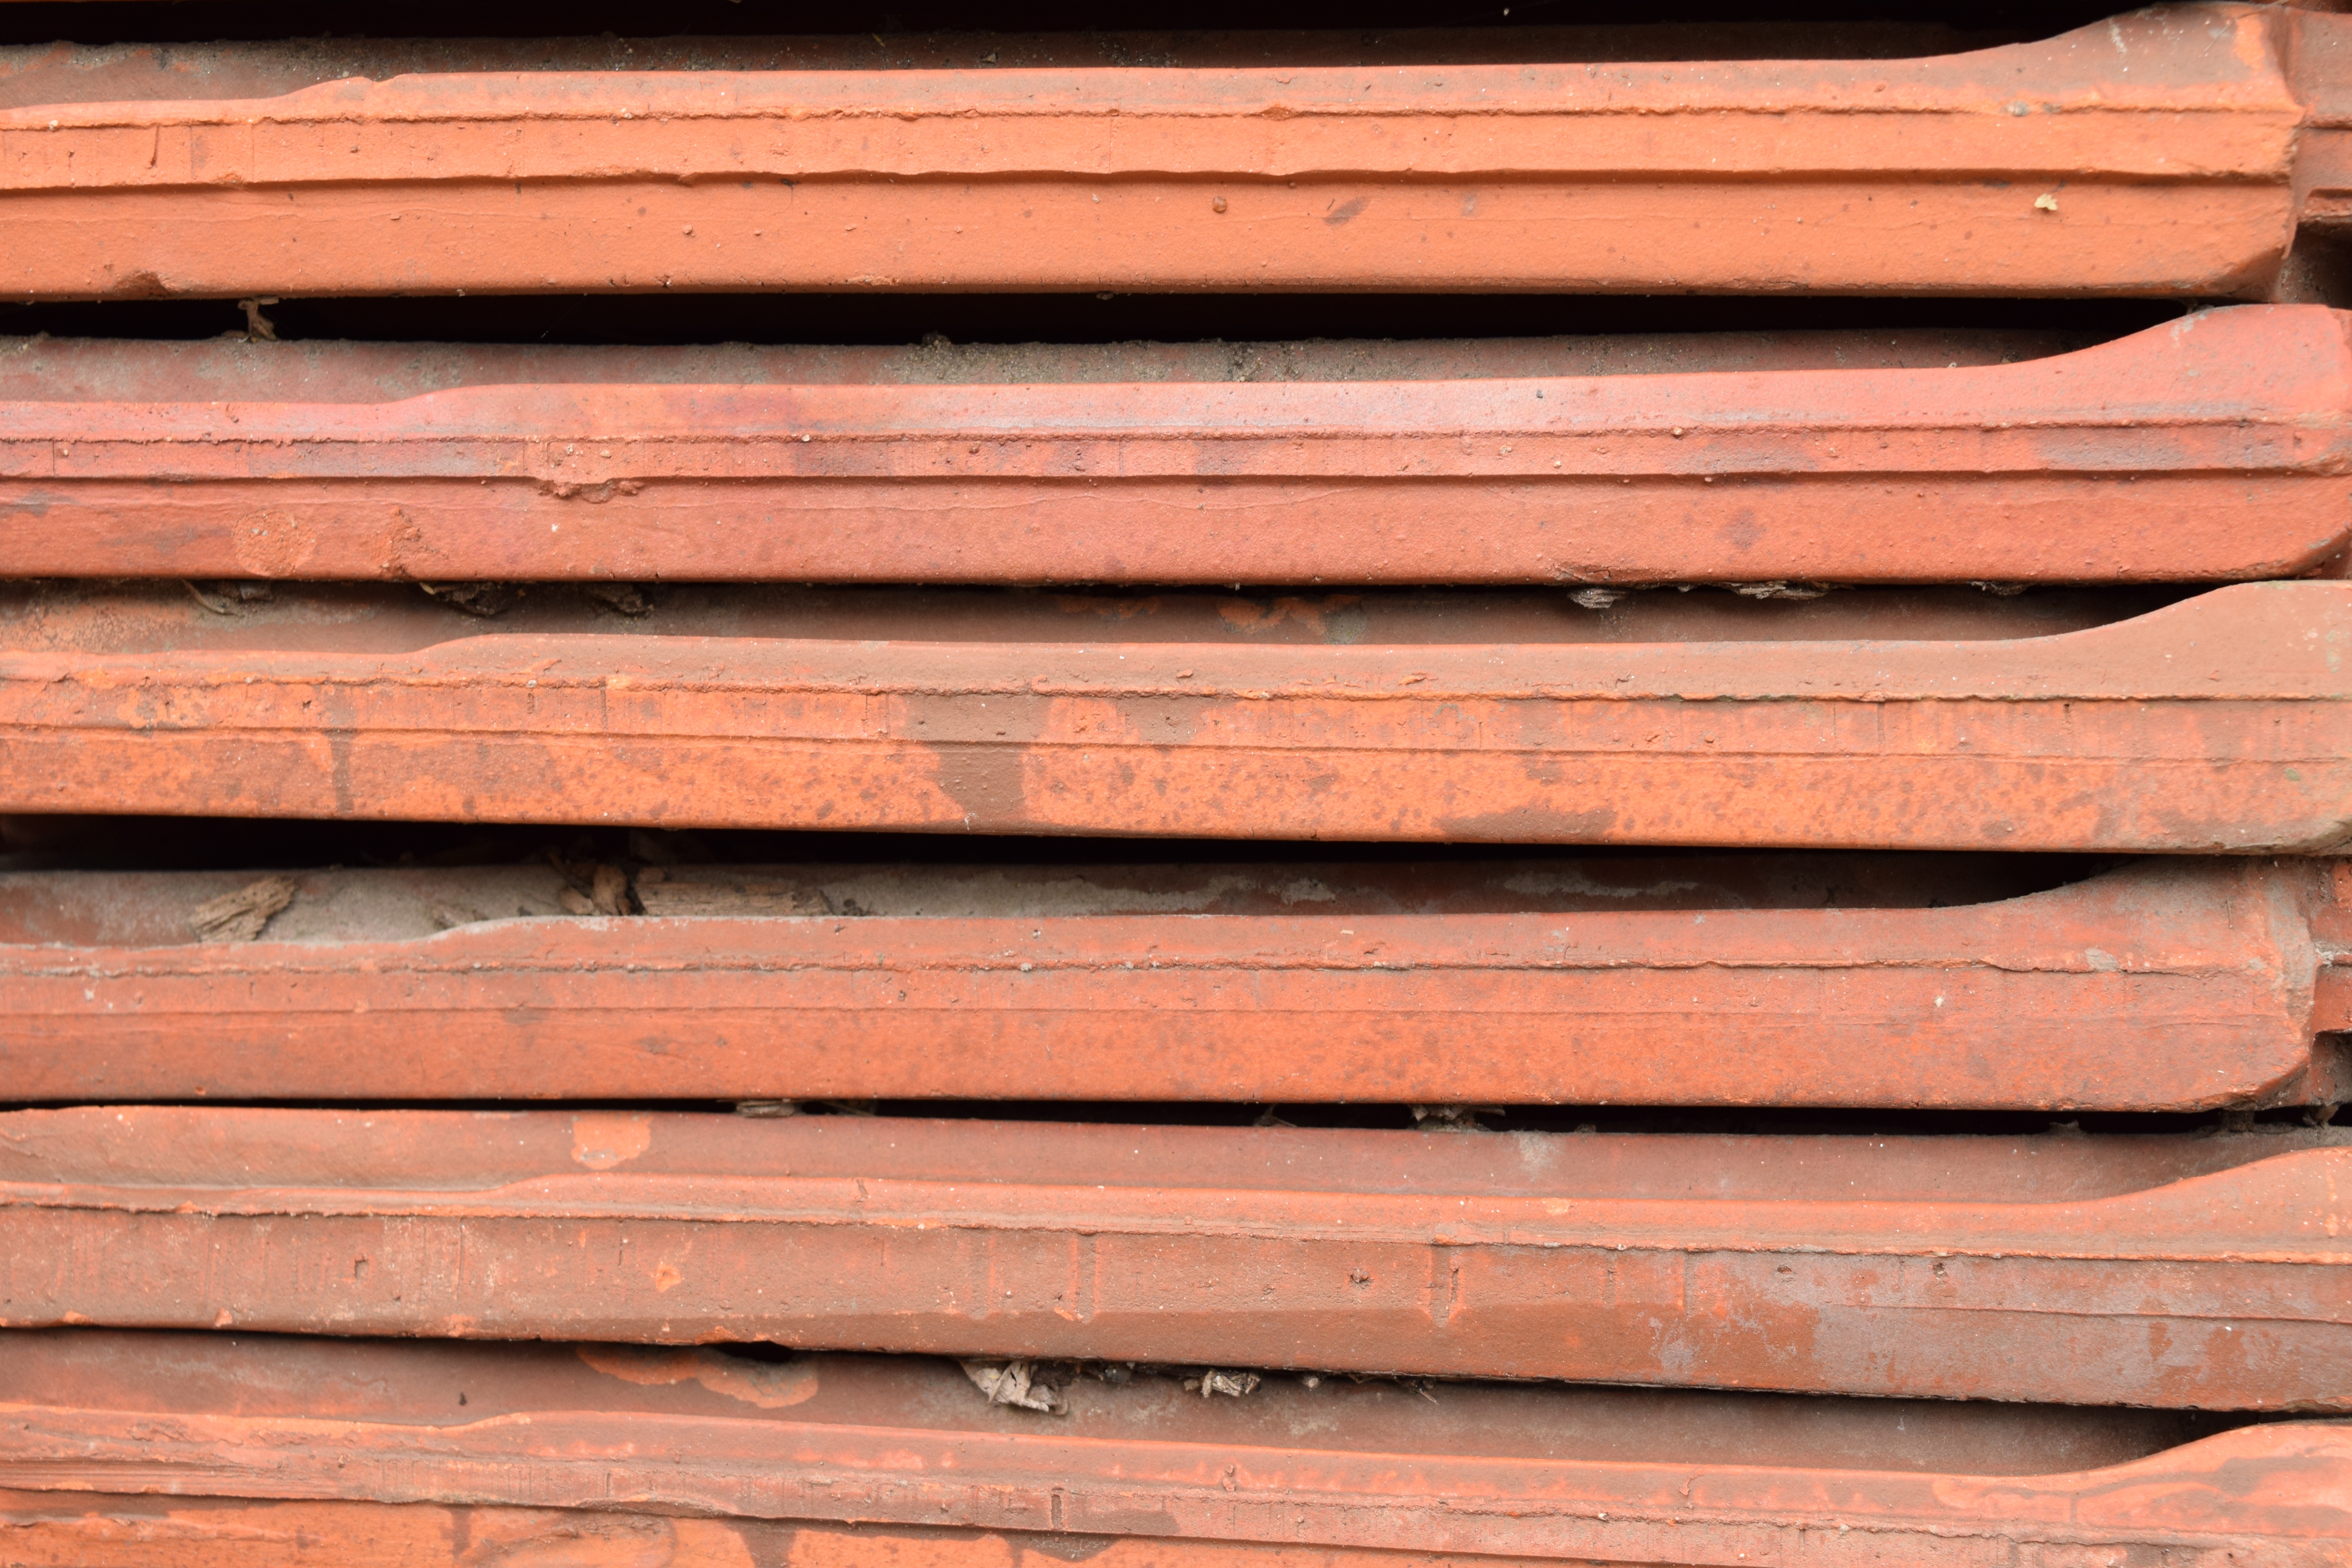
wood, plank, floor, roof, wall, beam, red, tile, stack, brick, close, lumber, material, roofing, hardwood, sound, burned, siding, plywood, wood flooring, outdoor structure, wood stain